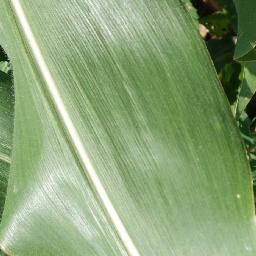
Label: Corn___healthy